Central Highlands (India)

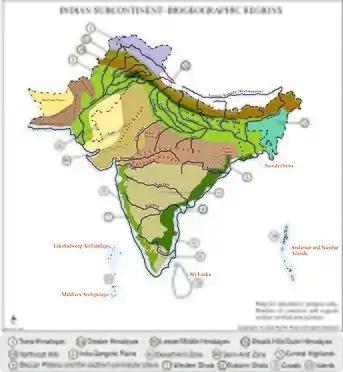

This region is widely populated with dense woods and number of different aboriginal tribal groups live here, who practice different forms of Hinduism. Many empires and dynasties have failed to conquer or have had a hard time controlling it due to resistance from the aborigines, as early as the famed Mauryans of Magadha and even the modern-day Indian Republic. The region is a hotbed of the Naxalite-Maoist insurgency, especially the eastern part.